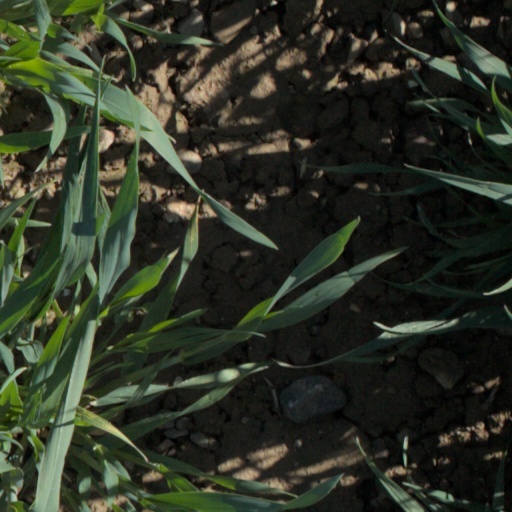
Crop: wheat